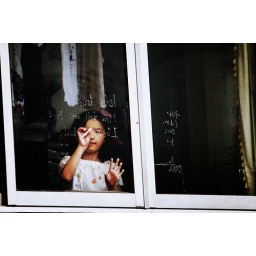
in pursuit of the Dream a Chinese girl is writing English letters. on the window of her home, to pursuit her dream,